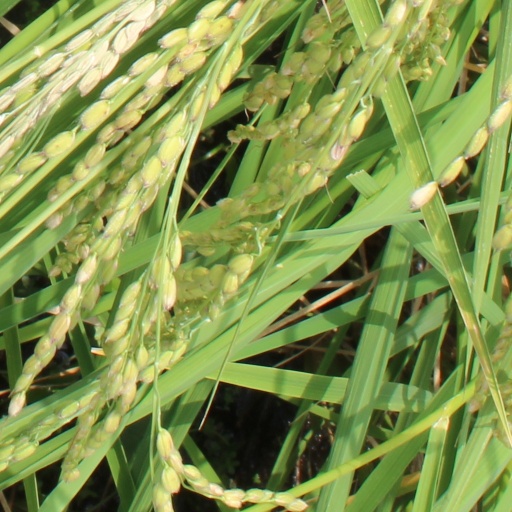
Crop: rice